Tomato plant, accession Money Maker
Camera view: horizontal (90 deg, fisheye); turntable rotation: 150 degrees
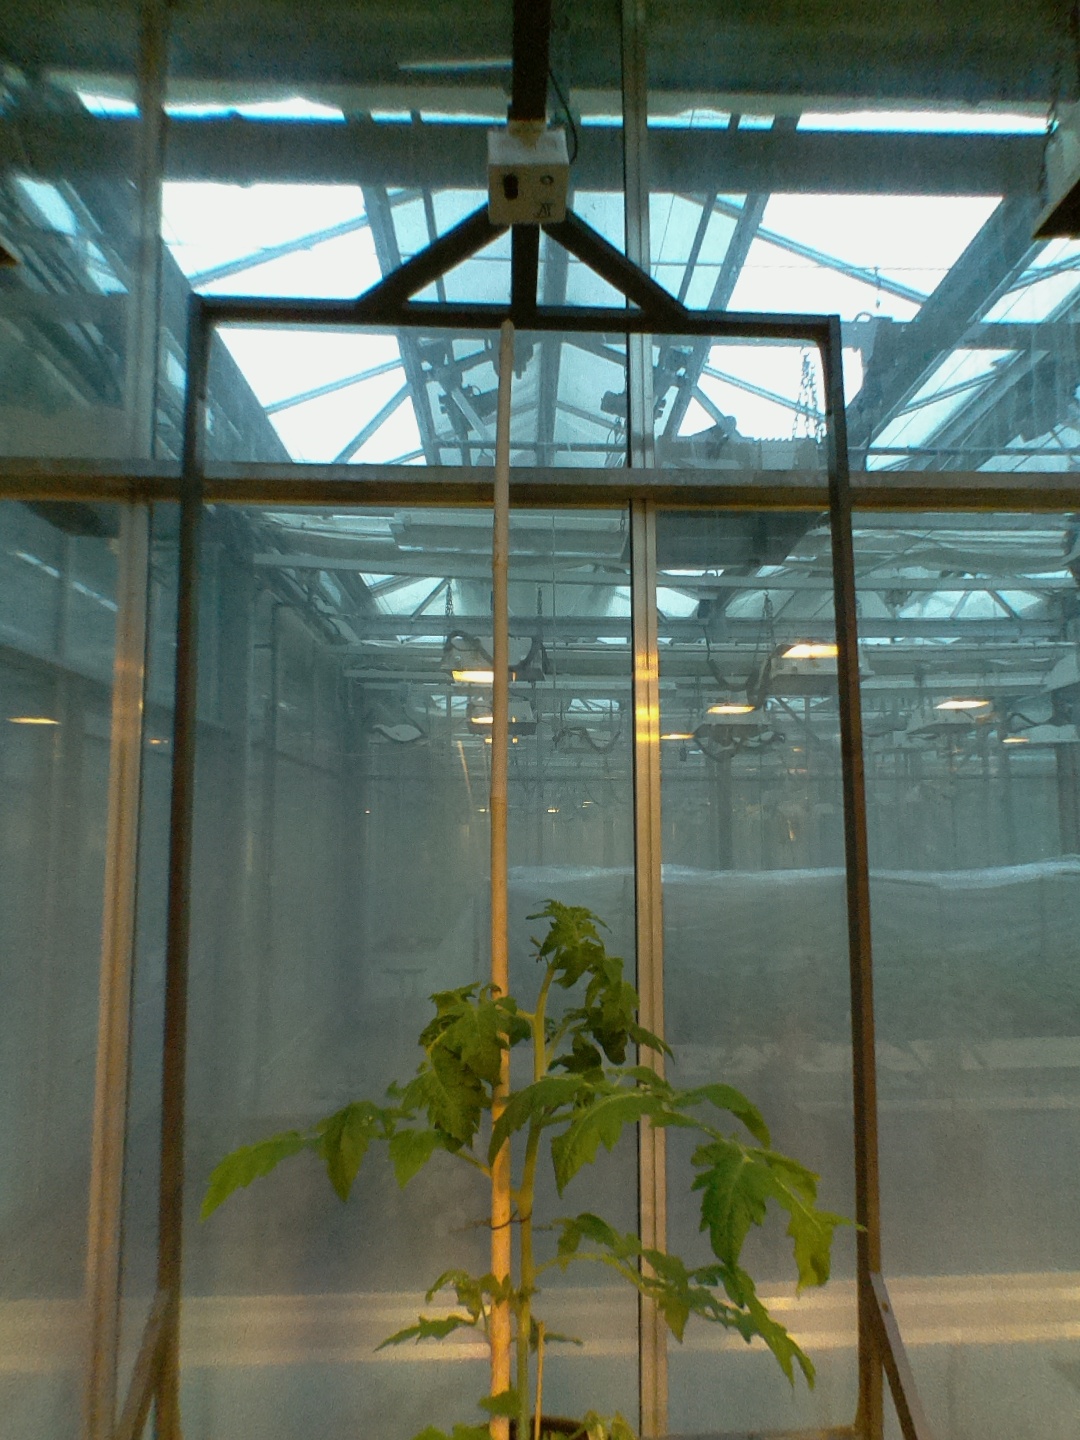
BBCH growth stage 53: 3 inflorescences visible